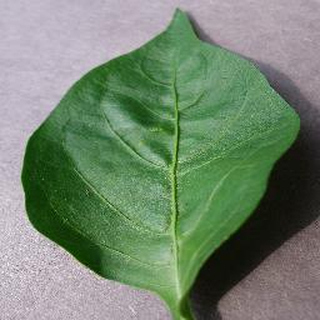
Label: healthy_bell_pepper